Tarzan

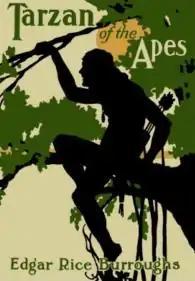
Dust-jacket illustration of "Tarzan of the Apes" first edition

Tarzan has been called one of the best-known literary characters in the world. In addition to more than two dozen books by Burroughs and a handful more by authors with the blessing of Burroughs's estate, the character has appeared in films, radio, television, comic strips, and comic books. Numerous parodies and pirated works have also appeared.